Jacopone da Todi

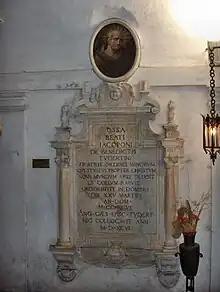
Tomb of Jacopone in San Fortunato, Todi

From the time of his death, Benedetti was considered to have been a saint by his followers, both within and outside of the Franciscan Order. He is honored as Blessed within the Order.